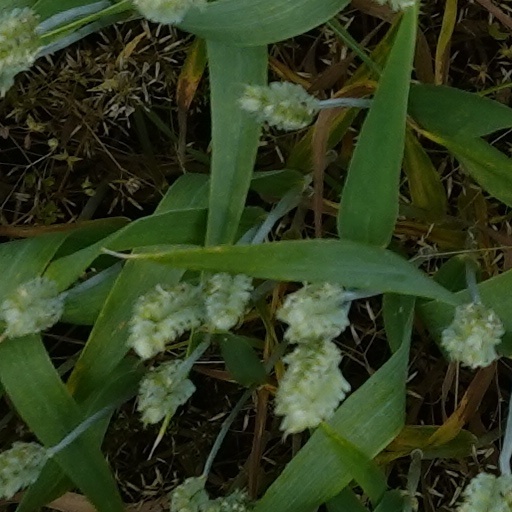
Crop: wheat